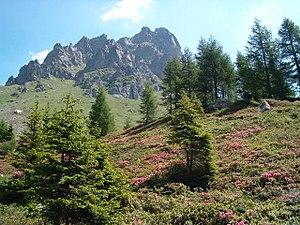
Les Alpes de Fiemme sont un massif des Préalpes orientales méridionales. Elles s'élèvent en Italie.